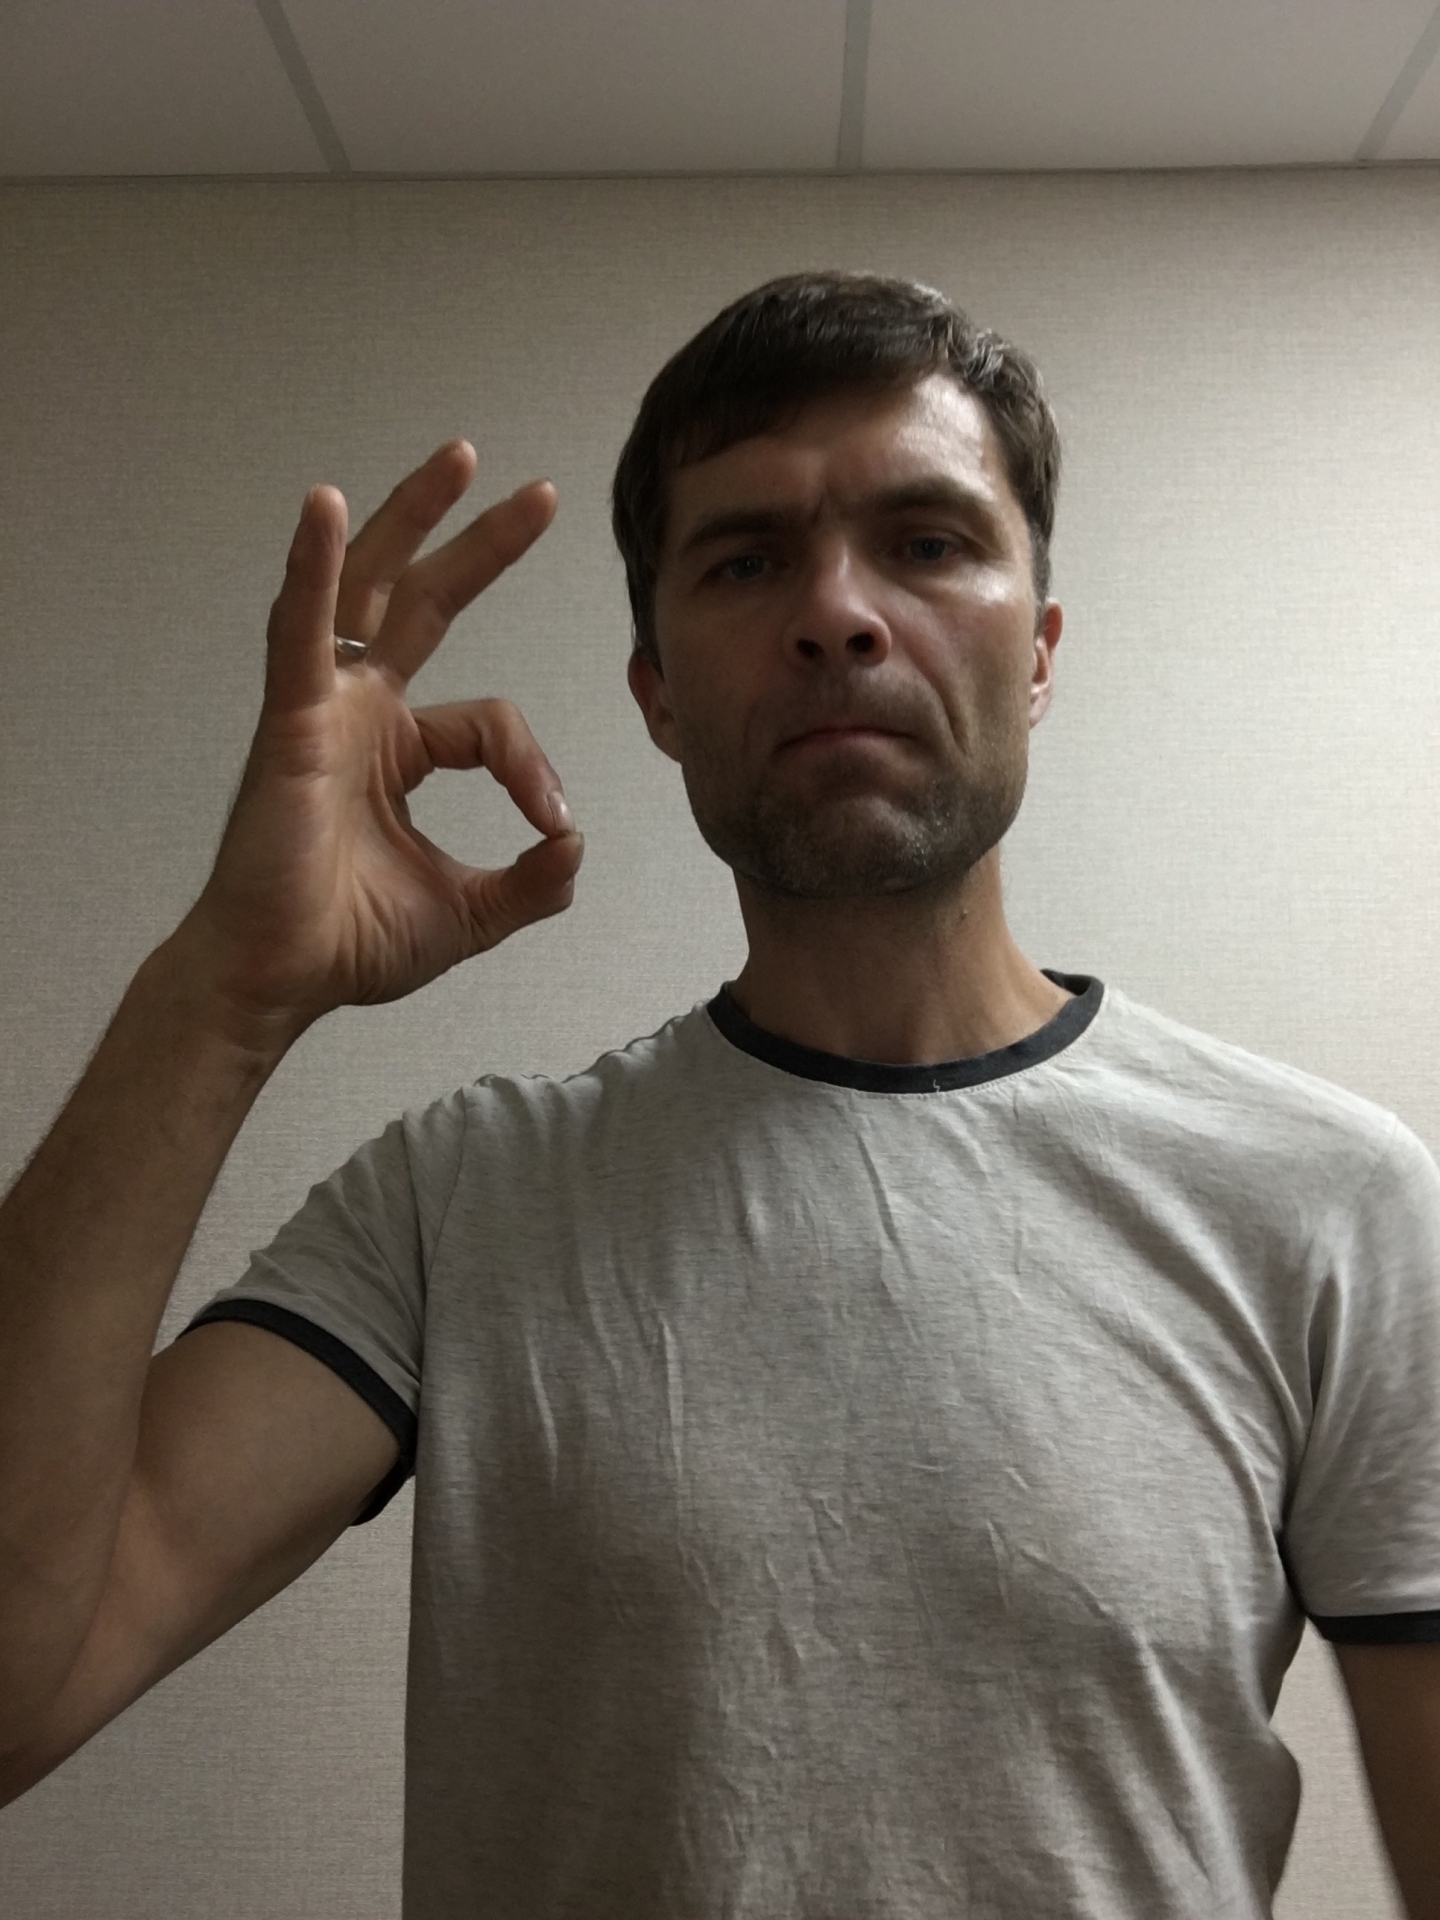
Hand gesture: ok